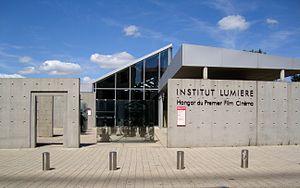
Le cinéma de l'Institut Lumière à Lyon, installé dans le Hangar du Premier-Film.
Le Hangar du Premier-Film est le dernier vestige des usines Lumière, situées à Lyon, en Auvergne-Rhône-Alpes. Il est classé monument historique depuis le 2 décembre 1994.
La Société Lumière, préalablement Société Antoine Lumière et ses fils, puis Société anonyme des plaques et papiers photographiques Antoine Lumière et ses fils, est une ancienne importante industrie mondiale française en photographie et cinématographie de 1884, fondée et dirigée successivement par Antoine Lumière, ses fils Auguste et Louis Lumière, son petit-fils Henri Lumière, et par la suite ses héritiers.
L’Institut Lumière est une association loi de 1901 créée à Lyon en 1982. Il consacre son activité à la diffusion et à la conservation du patrimoine cinématographique.
La Sortie de l'usine Lumière à Lyon est un film français réalisé par Louis Lumière, sorti en 1895, qui existe en au moins trois versions, dont l'une fait partie des dix films montrés au Salon indien du Grand Café à partir du 28 décembre 1895.